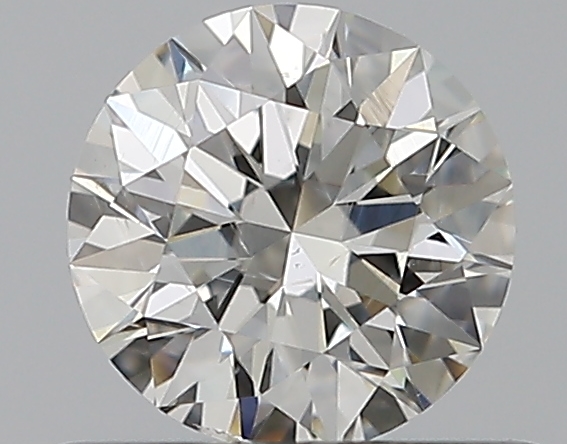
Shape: round
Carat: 0.5
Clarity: SI2
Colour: H
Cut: EX
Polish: EX
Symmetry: VG
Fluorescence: F
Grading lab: GIA
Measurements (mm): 5.04 x 5.1 x 3.18